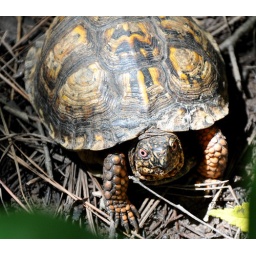
I discovered this male box turtle, my tenth of the year in my backyard, hiding in pickerelweed. He was pretty friendly.